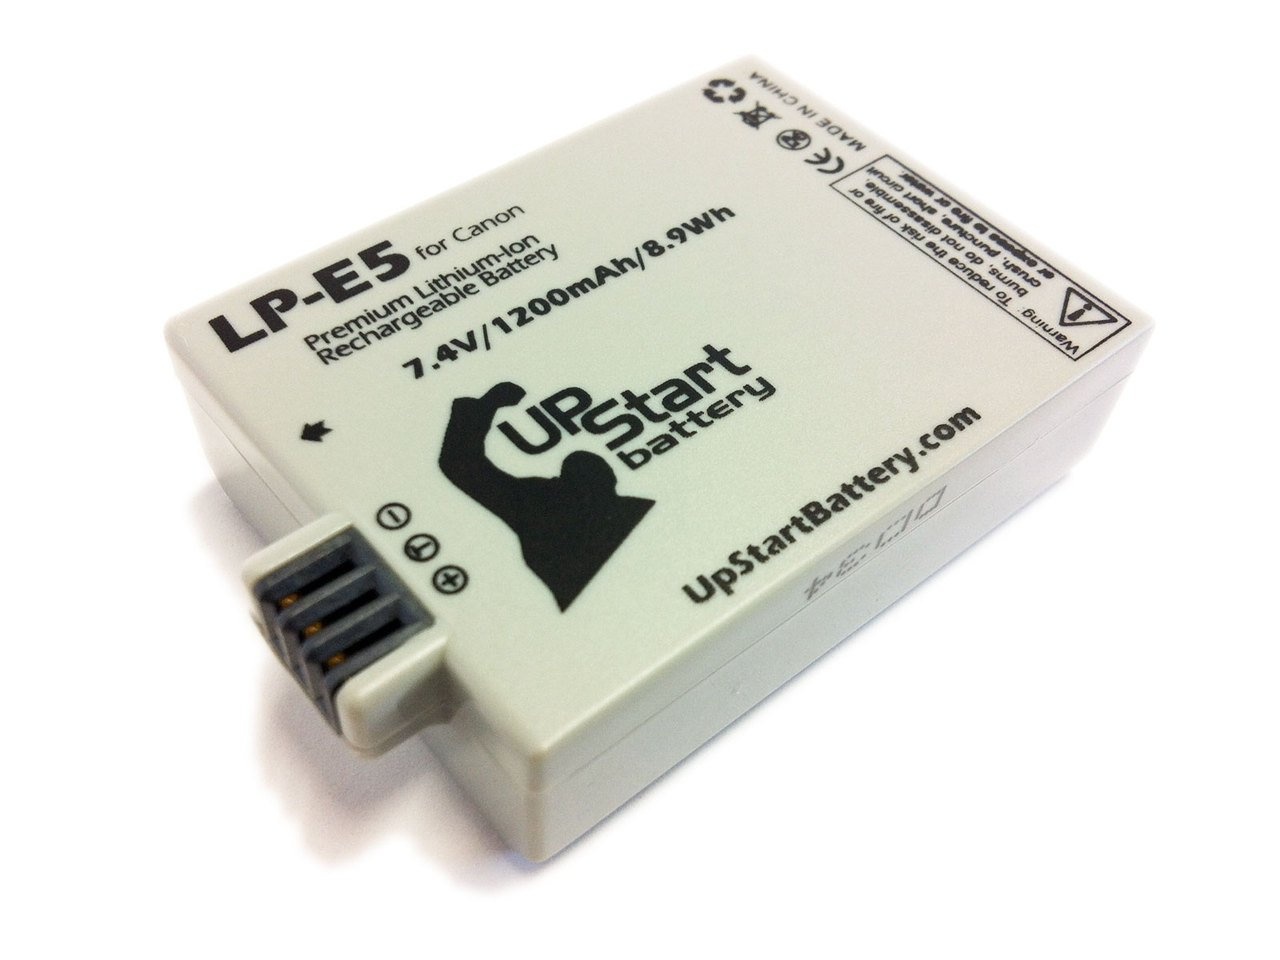
Canon Rebel T1i Battery and Charger with Car Plug and EU Adapter
Canon Rebel T1i Battery and Charger with Car Plug and EU Adapter UpStart Battery replacement for Canon Rebel T1i Battery and Charger with Car Plug and EU Adapter. This Canon Rebel T1i Battery and Charger with Car Plug and EU Adapter is compatible with the original and will provide great performance for an excellent price. Battery Specifications Chemistry: Lithium-Ion Output Volts: 7.4 V Capacity: 1200 mAh Brand: Upstart Battery Warranty: Lifetime Warranty Charger Specifications 100-240V autosensing for world wide use CE and UL Approved Overcharge prevention circuitry Lifetime Warranty Brand: Upstart Battery This Product also works in or replaces the following OEM model numbers: Canon EOS 1000D Canon EOS 450D Canon EOS 500D Canon EOS Kiss F Canon EOS Kiss X2 Canon EOS Kiss X3 Canon EOS Rebel T1i Canon EOS Rebel Xsi Canon EOS Rebel XS Canon LP-E5 Canon LPE5 Canon 3039B001 Canon 1000D Canon 450D Canon 500D Canon Kiss F Canon Kiss X2 Canon Kiss X3 Canon Rebel T1i Canon Rebel Xsi Canon Rebel XS Canon T1i Canon Xsi Canon XS Package Contents Part Number: Quantity LP-E5 1 LP-E5-CH 1 CAR-PLUG 1 EU-ADAPTER 1
Brand: Infinisia
Category: Electronics > Electronics Accessories > Power > Batteries > Camera Batteries